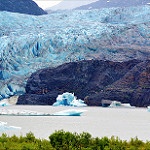
Label: glacier